East Potomac Park

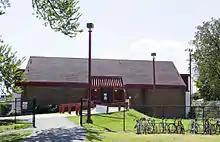
East Potomac Pool bath house, constructed from 1976 to 1977.

A pool was first proposed for East Potomac Park in 1927, to be located between the two fieldhouses (which would now serve as bath houses). This effort was a private one, but approved by the city. But no work on the project was made. It wasn't until April 1935 that the federal government approved and provided funding for a pool, and even then construction did not begin until 1936. By this time, a bath house was provided for pool users, so that the fieldhouses could remain dedicated to golf course users. A major flood damaged much of the pool construction work in July 1936, and the pool finally opened on June 4, 1937.